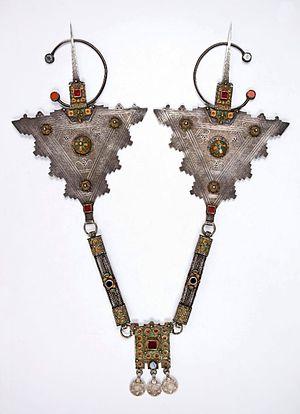
Les Berbères ou Amazighs sont les membres d’un groupe ethnique autochtone d'Afrique du Nord. Connus dans l'Antiquité sous le nom de Libyens, les Berbères ont porté différents noms durant l'histoire, tels que Mazices, Maures, Numides, Gétules, Garamantes et autres. Ils sont répartis dans une zone s'étendant de l'océan Atlantique à l'oasis de Siwa en Égypte, et de la mer Méditerranée au fleuve Niger en Afrique de l'Ouest. Historiquement, ils parlaient des langues berbères, classées dans la branche berbère de la famille afro-asiatique.